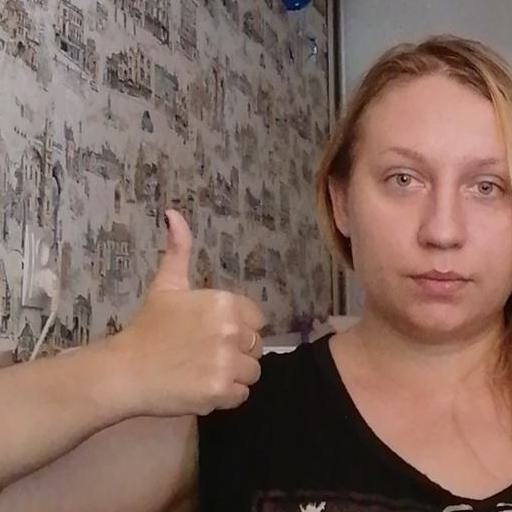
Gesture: like